Douaumont

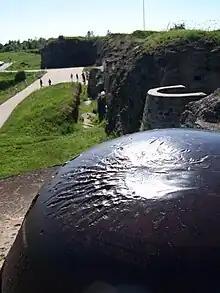
Douaumont tourelle

Douaumont is a former commune in the Meuse department in Grand Est in north-eastern France. On 1 January 2019, it was merged into the new commune Douaumont-Vaux.